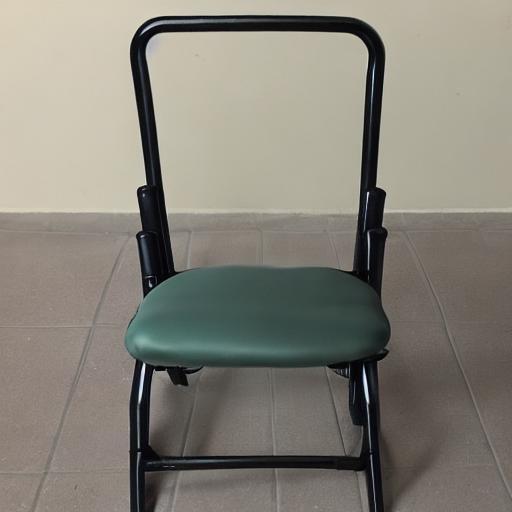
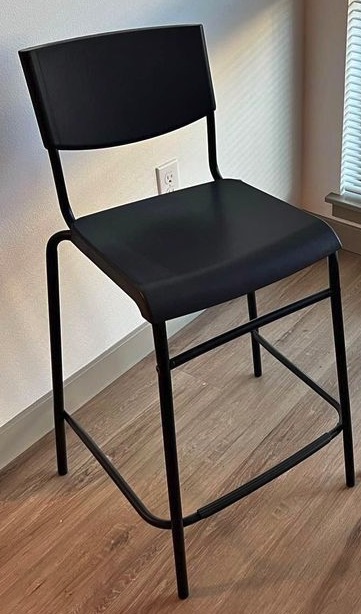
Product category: stool
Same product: no